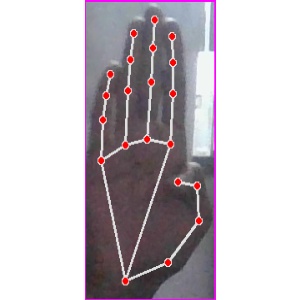
अक्षर: झ